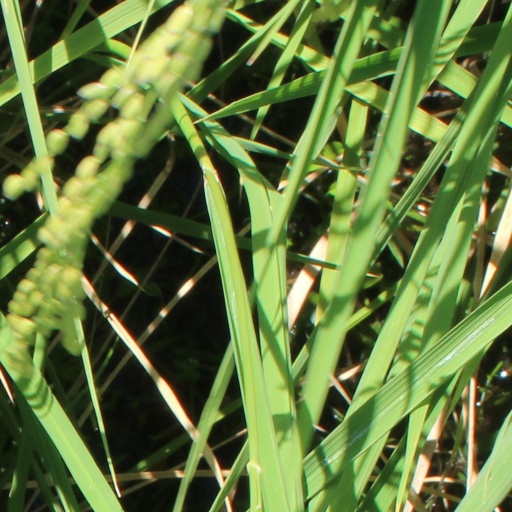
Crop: rice